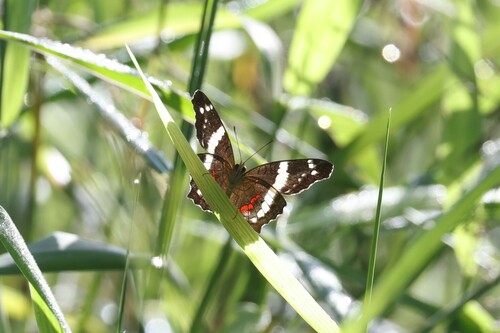
Scientific name: Anartia fatima
Common name: Banded peacock
Family: Nymphalidae
Order: Lepidoptera
Pollinator type: Primary pollinator
Habitat: Open areas and gardens
Geographic range: South America
Conservation status: Least Concern